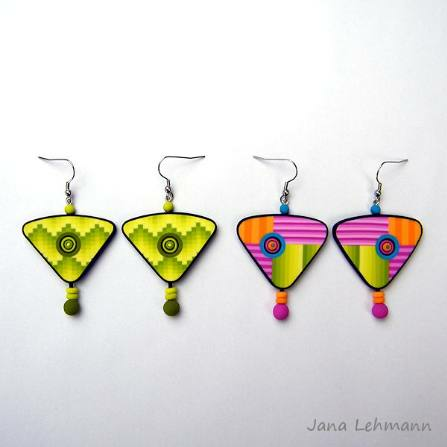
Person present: No